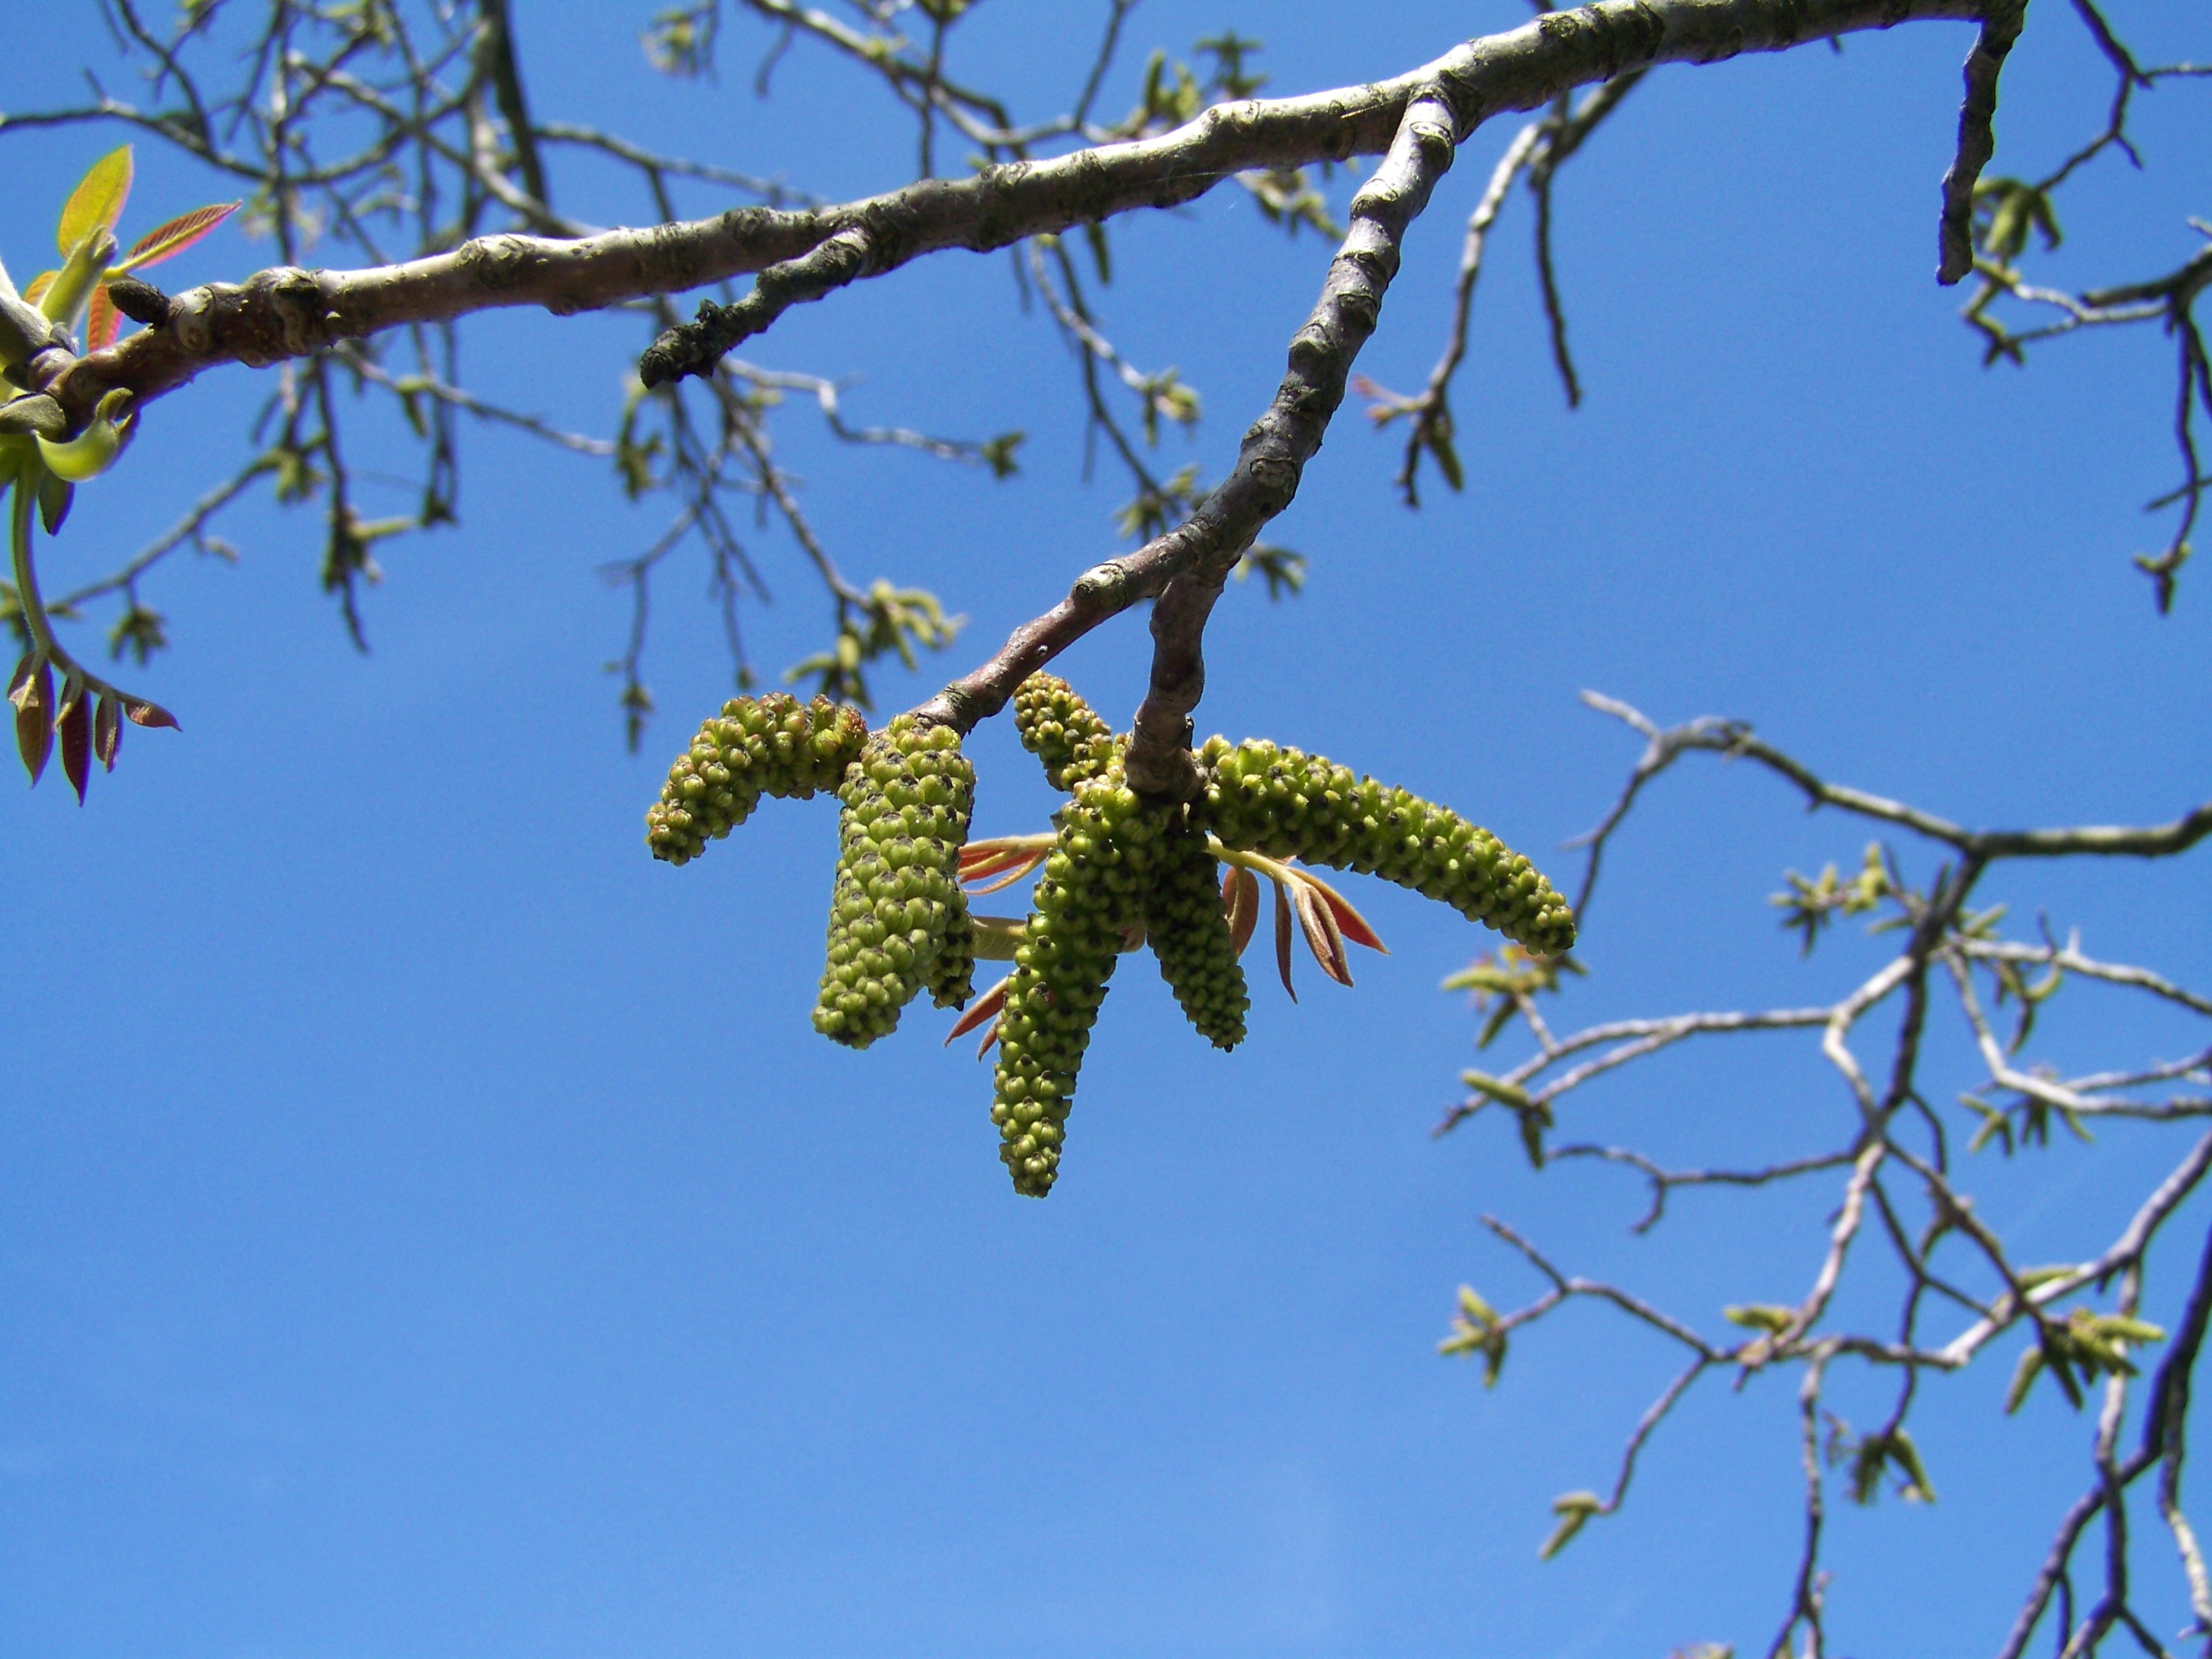
tree, branch, blossom, plant, sky, sunlight, leaf, flower, spring, flora, twig, blue sky, shrub, woody plant, walnut flower